Sub-Roman Britain

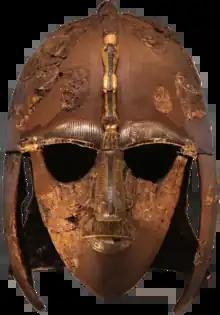

Various Celtic kingdoms existed at some point in the period. Some changed their names and some were absorbed by others. Not all of their names, especially in the southeast, are known, nor are the details of their political development; some authority structures left from the Roman period may have continued in charge of some areas for some time. At times some of the kingdoms were united by a ruler who was an overlord, while wars occurred between others. During the period the boundaries are likely to have changed. The major ones were: